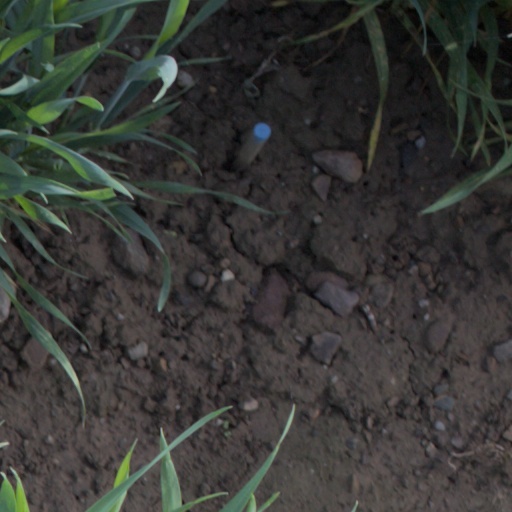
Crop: wheat